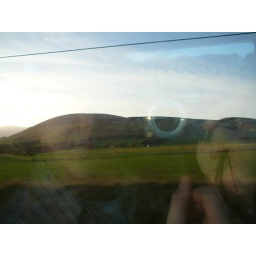
my face reflected against a green scottish hill